Re Gray's Inn Construction Co Ltd

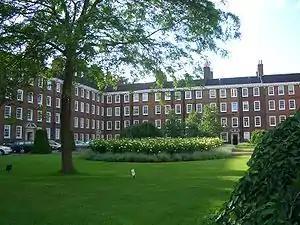

Re Gray's Inn Construction Co Ltd [1980] 1 WLR 711 is a leading UK insolvency law case, concerning the cessation of transactions without court approval after a winding up petition.